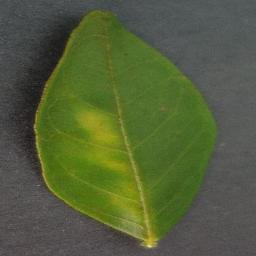
Label: Orange___Haunglongbing_(Citrus_greening)